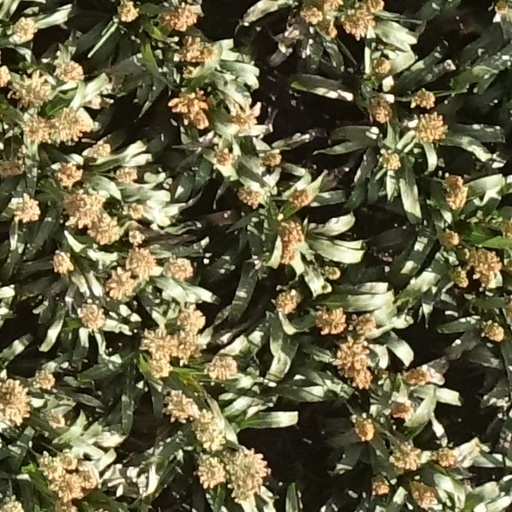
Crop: sorghum